Emil Rieve

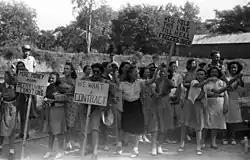
Striking CIO mill workers in Georgia, May 1941.

Emil Rieve (June 8, 1892 – January 24, 1975) was an American labor leader. He was president of the Textile Workers Union of America (TWUA) from 1939 to 1956, a vice president of the Congress of Industrial Organizations (CIO) from 1939 to 1955, and a vice president of the AFL-CIO from 1955 to 1960.